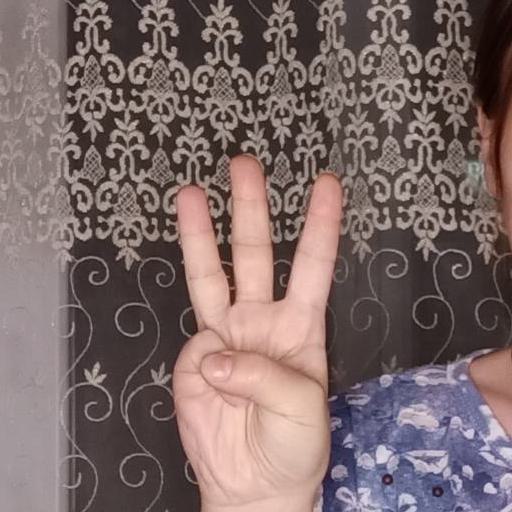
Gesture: three